Podljubelj

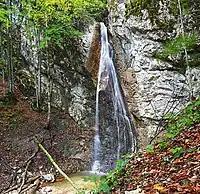
Tominc Falls

On White Creek, a right tributary of Mošenik Creek, there is an easily reachable waterfall called Tominc Falls. It is a tourist attraction during high-flow conditions.